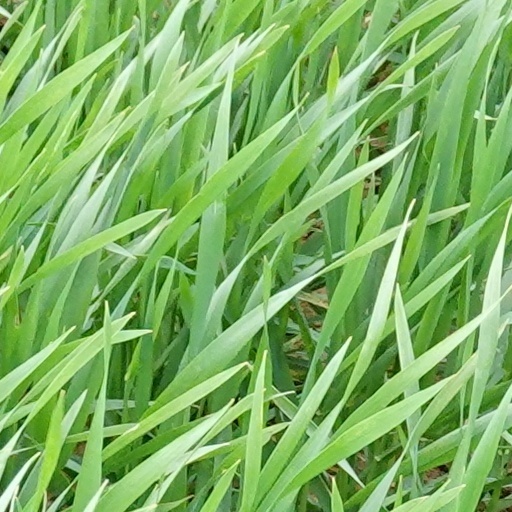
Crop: wheat